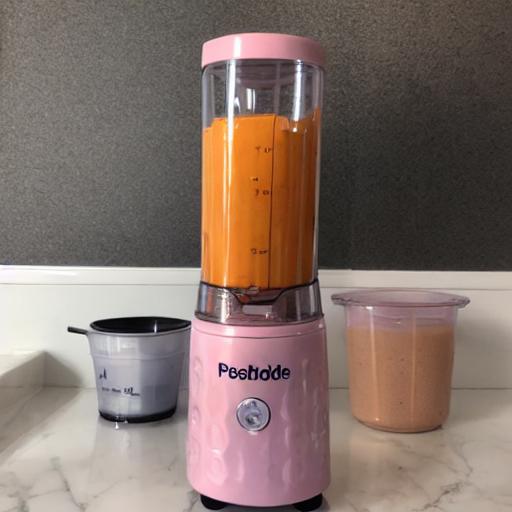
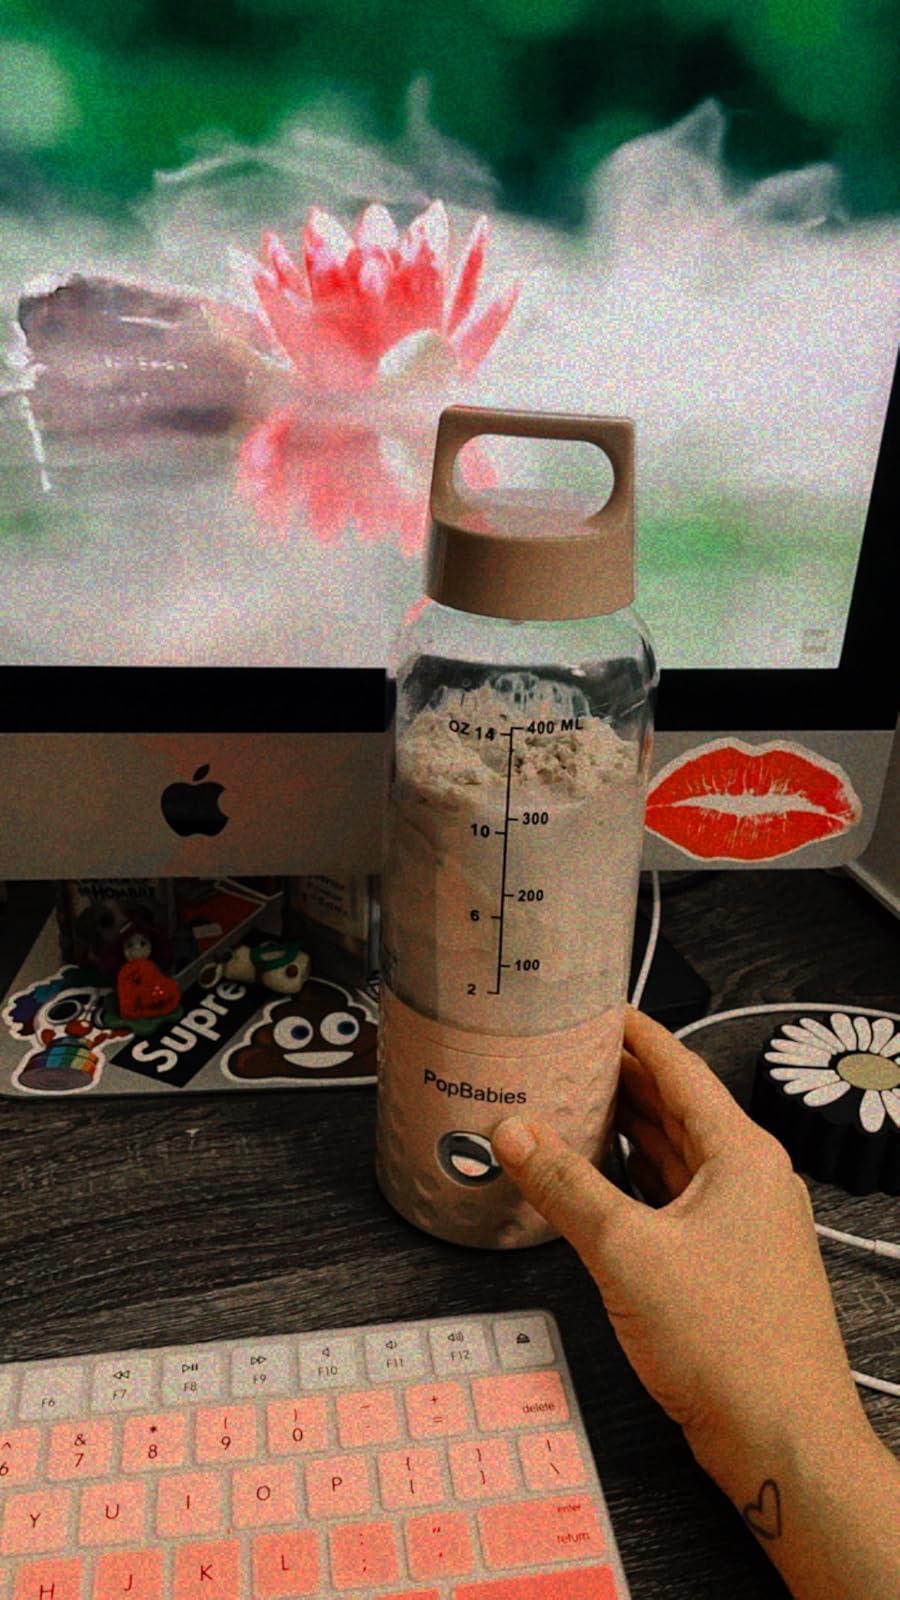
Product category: items_blender
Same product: no